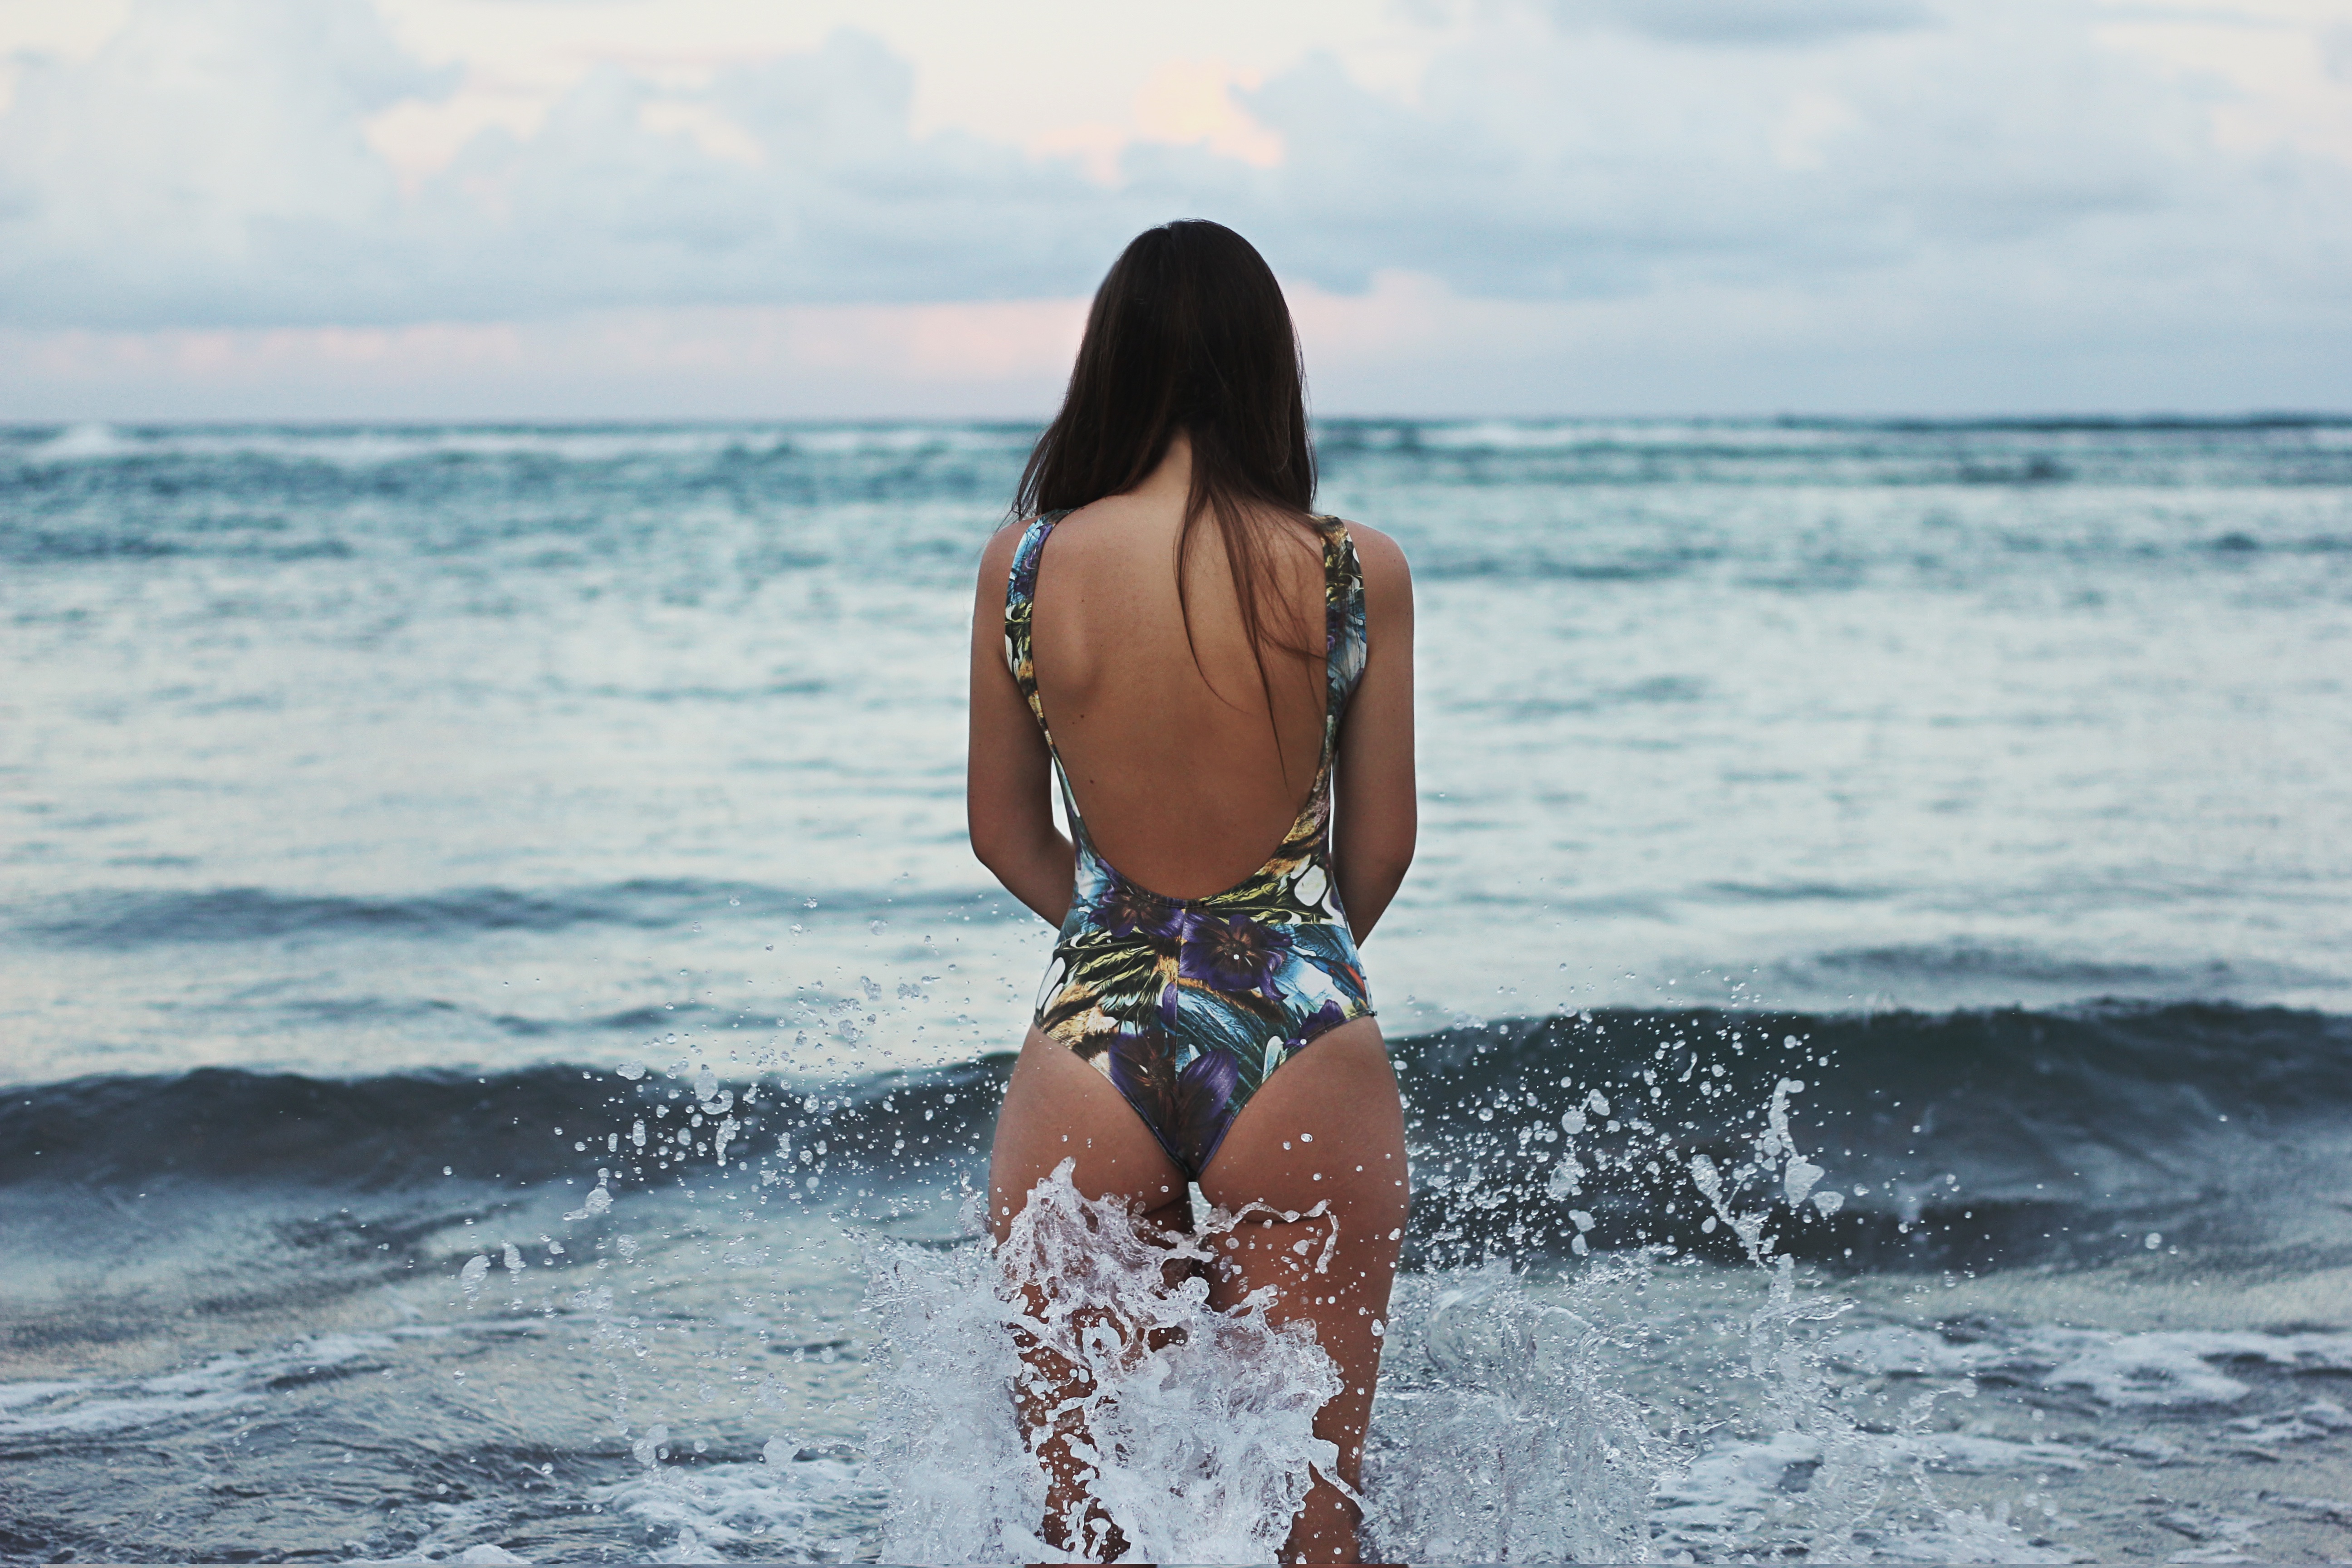
beach, sea, coast, water, sand, ocean, girl, woman, shore, wave, vacation, leg, model, surfboard, clothing, lifestyle, season, body of water, swimwear, human body, swimsuit, beauty, skimboarding, photo shoot, wind wave, surfing equipment and supplies